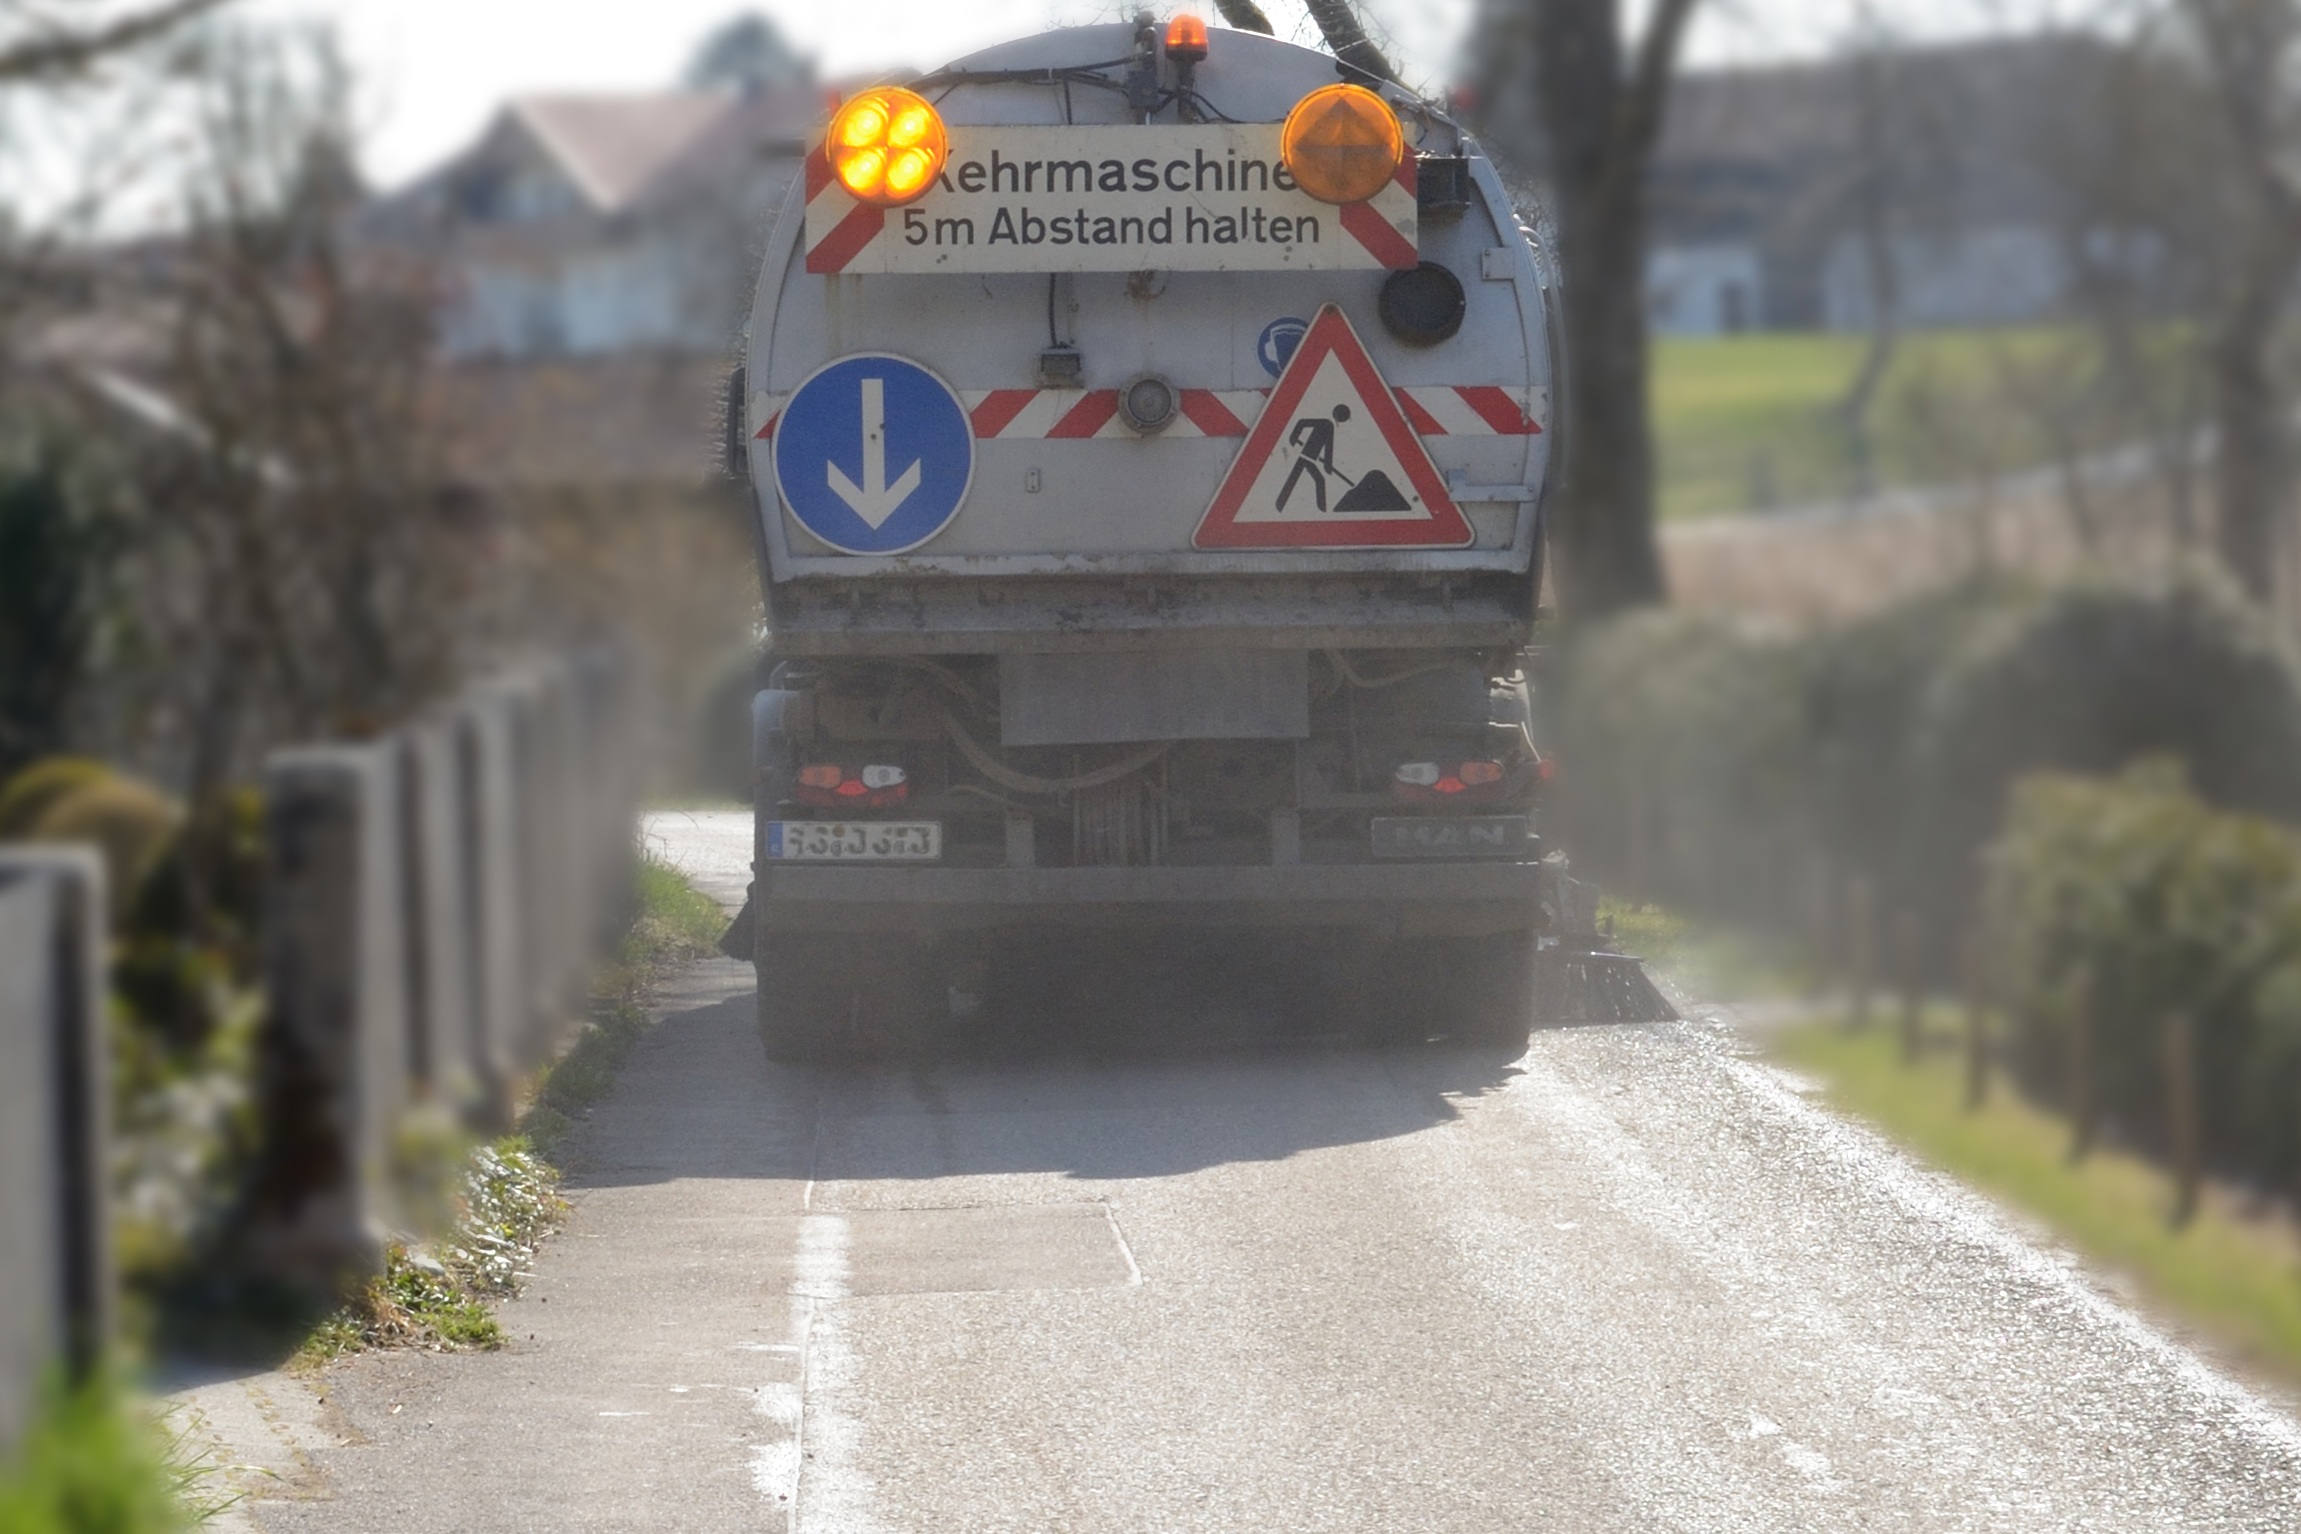
work, nature, road, traffic, train, asphalt, transport, environment, truck, vehicle, dirt, clean, dust, lane, broom, return, working machine, sweeper, push broom, clean up, sweep